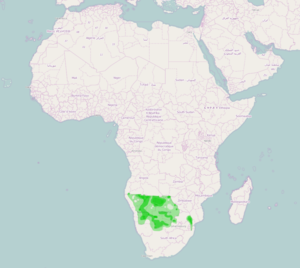
Habitat de Choucador de Burchell (Lamprotornis australis)